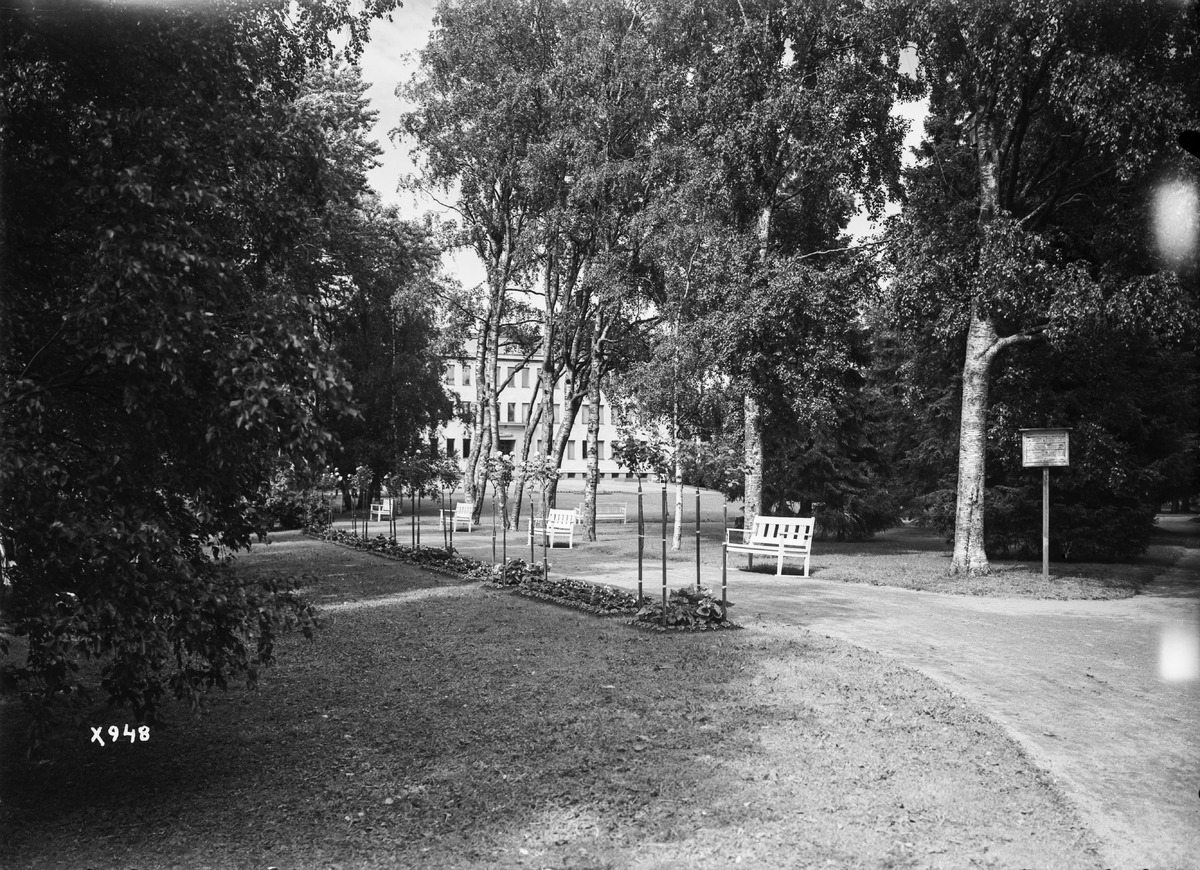
Puistonäkymä
A view from a park
sisällön kuvaus: Puistonäkymä Oulusta vuonna 1937. content description: A view from a park in Oulu in 1937.
Vuosi: 1937
Paikka: Suomi, Oulu, Suomi, Pohjois-Pohjanmaa, Oulu
Aiheet: penkit; benches